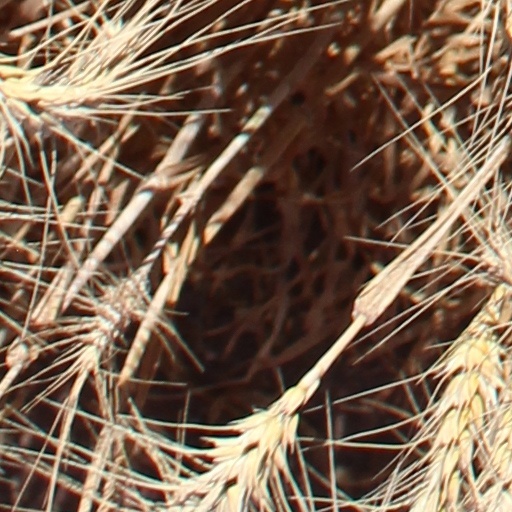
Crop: wheat